Kishōtenketsu

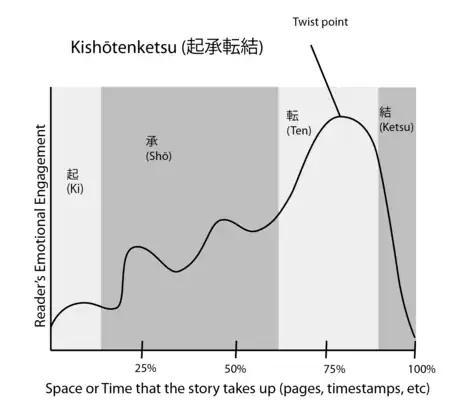
The height of the bumps leading to the twist can change per story.

The same pattern is used for arguments. For example, a discussion about the usage of photocopying machines could be analyzed as follows: